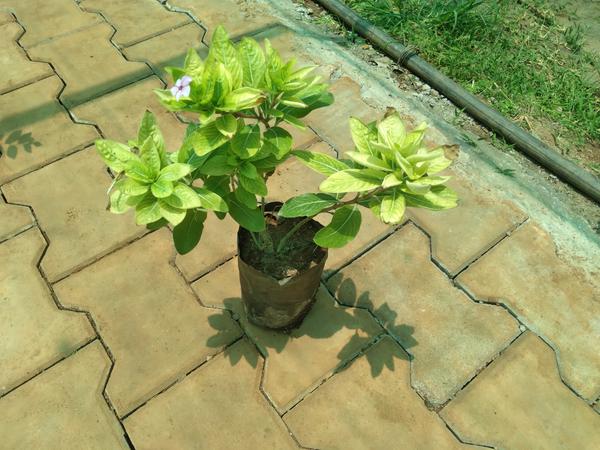
Plant: Nithyapushpa